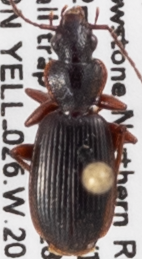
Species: Cymindis cribricollis
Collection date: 2018-08-23
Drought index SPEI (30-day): -0.71
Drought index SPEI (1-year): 1.28
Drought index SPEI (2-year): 0.9